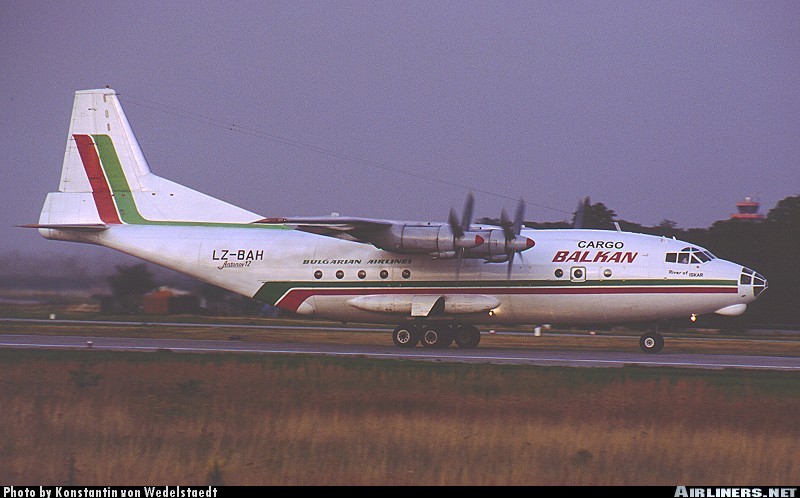
Vehicle type: Planes